SMS Emden

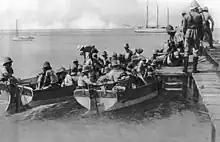
s landing party going ashore on Direction Island; the three-masted "Ayesha" is visible in the background

In late September, Müller decided to bombard Madras. Müller believed the attack would demonstrate his freedom of maneuver and decrease British prestige with the local population. At around 20:00 on 22 September, entered the port, which was completely illuminated, despite the blackout order. closed to within from the piers before opening fire. She set fire to two oil tanks and damaged three others, and damaged a merchant ship in the harbor. In the course of the bombardment, fired 130 rounds. The following day, the British again mandated that shipping stop in the Bay of Bengal; during the first month of s raiding career in the Indian Ocean, the value of exports there had fallen by 61.2 percent.